Stepan Kubiv

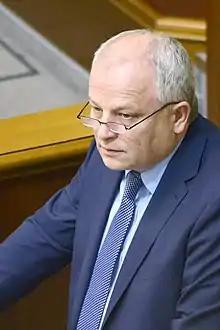
Kubiv in 2015

Stepan Ivanovych Kubiv (born 19 March 1962) is a Ukrainian politician who was a former First Vice Prime Minister of Ukraine and simultaneously Minister of Economic Development and Trade of Ukraine from April 2016 to August 2019. He is also a former acting chairman of the National Bank of Ukraine.